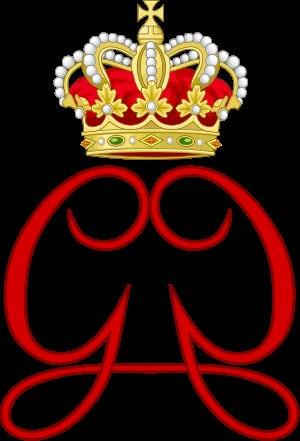
La princesse Gabriella de Monaco, comtesse de Carladès, née le 10 décembre 2014 à Monaco, est un membre de la famille princière monégasque, fille du prince souverain Albert II de Monaco et de la princesse Charlène. Elle est deuxième dans l'ordre de succession au trône de Monaco.